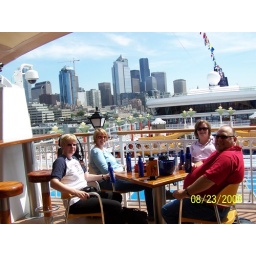
waiting for the ship to sail in Seattle